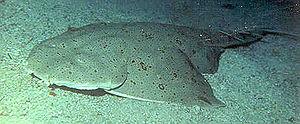
Squatina californica, l'ange de mer du Pacifique, est une espèce de requins.
Les anges de mer, requins-anges ou squatines forment un ordre de requins. Une seule famille et un seul genre sont répertoriés pour cet ordre qui compte treize espèces.